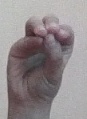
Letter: ha